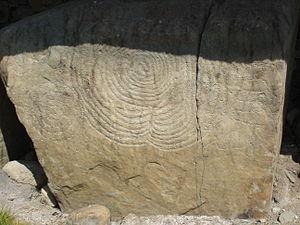
Knowth est le site d'une tombe à couloir néolithique, qui se trouve dans la vallée de la Boyne, dans le comté de Meath en Irlande. Ce site appartient au complexe de tombes à couloir de Brú na Bóinne. Il se trouve à environ 1 km au nord-ouest de Newgrange, et à 2 km à l'ouest de Dowth.